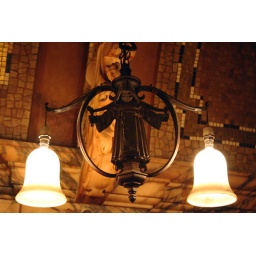
A wrought iron lamp hanging from the wall of the Black Friar pub in the City of London.